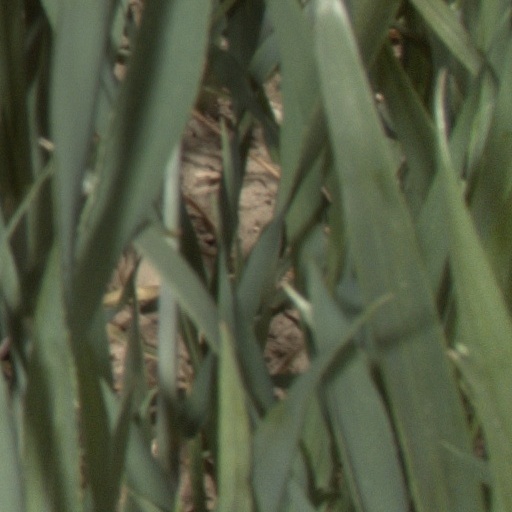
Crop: wheat